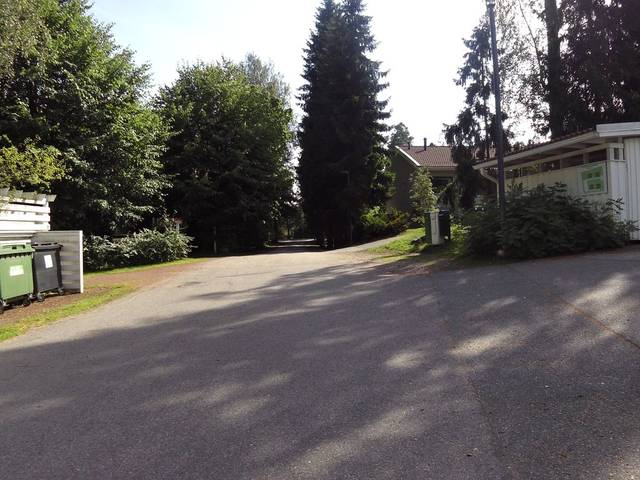
Region: Finland
Coordinates: 60.147, 24.739